Black Sabbath

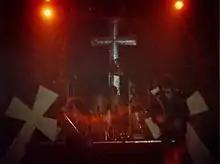
Black Sabbath performing in Cardiff, Wales, in 1981

Black Sabbath began work for their next album at Criteria Studios in Miami, Florida, in June 1976. To expand their sound, the band added keyboard player Gerald Woodroffe, who also had appeared to a lesser extent on "Sabotage". During the recording of "Technical Ecstasy", Osbourne admits that he began losing interest in Black Sabbath and began to consider the possibility of working with other musicians. Recording of "Technical Ecstasy" was difficult; by the time the album was completed, Osbourne was admitted to Stafford County Asylum in Britain. It was released on 22 October 1976 to mixed reviews, and – for the first time – later music critics gave the album less favourable retrospective reviews; two decades after its release, AllMusic gave the album two stars, and noted that the band was "unravelling at an alarming rate". The album featured less of the doomy, ominous sound of previous efforts, and incorporated more synthesisers and uptempo rock songs. "Technical Ecstasy" failed to reach the top 50 in the US and was the band's second consecutive release not to achieve Platinum status, although it was later certified Gold in 1997. The album included "Dirty Women", which remains a live staple, as well as Ward's first lead vocal on the song "It's Alright". Touring in support of "Technical Ecstasy" began in November 1976, with openers Boston and Ted Nugent in the US, and completed in Europe with AC/DC in April 1977.